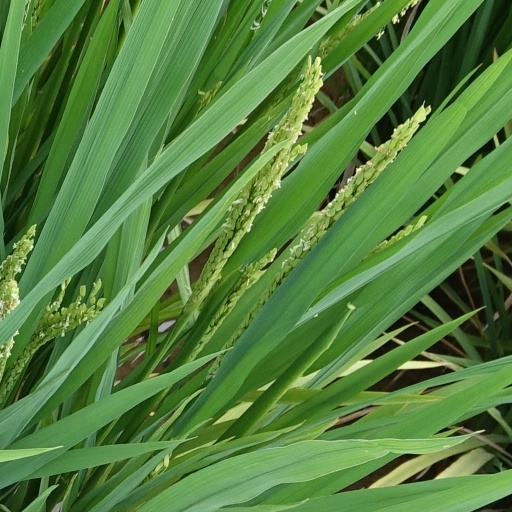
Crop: rice